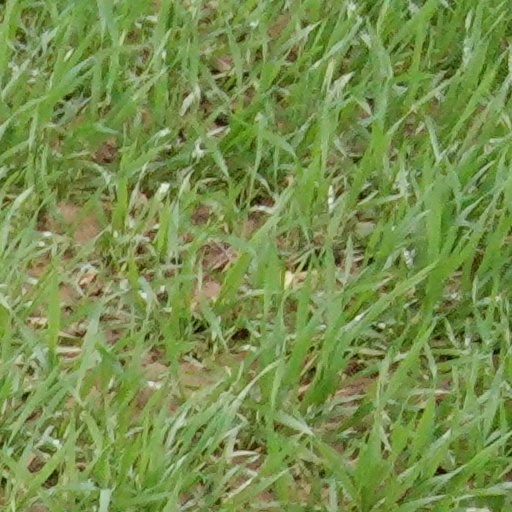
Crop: wheat